Bigger Thomas

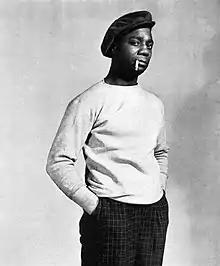
Canada Lee as Bigger Thomas in the original Broadway production of "Native Son" (1941), photographed by Carl Van Vechten.

Bigger Thomas is a fictional character in the novel "Native Son" (1940) by American author Richard Wright.